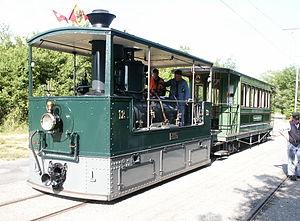
La Société anonyme du tramway de Gex à Ferney est fondée pour exploiter un tramway à voie métrique entre Gex et Ferney-Voltaire dans le département de l'Ain. La Société se substitue, à Mrs Auguste Richard, Charles Regad et John Dupont qui ont obtenu, le 11 mars 1899, une concession pour un tramway à traction mécanique entre Gex et Ferney. La ligne est déclarée d'utilité publique le 4 mai 1899.
Le tramway de Berne est le réseau de tramway desservant la ville de Berne, capitale du canton éponyme et de la Suisse. Le réseau fonctionne depuis 1890 et est de nos jours est composé de cinq lignes d'une longueur totale de 39,6 km et à écartement métrique. Il est exploité depuis 1947 par la Städtische Verkehrsbetriebe Bern qui opère depuis 2000 sous la marque Bernmobil.
Le tramway de Saint-Étienne est un réseau de tramway à écartement métrique dans la ville de Saint-Étienne. Fonctionnant sans interruption depuis sa création en 1881, c'est le réseau le plus ancien de France.